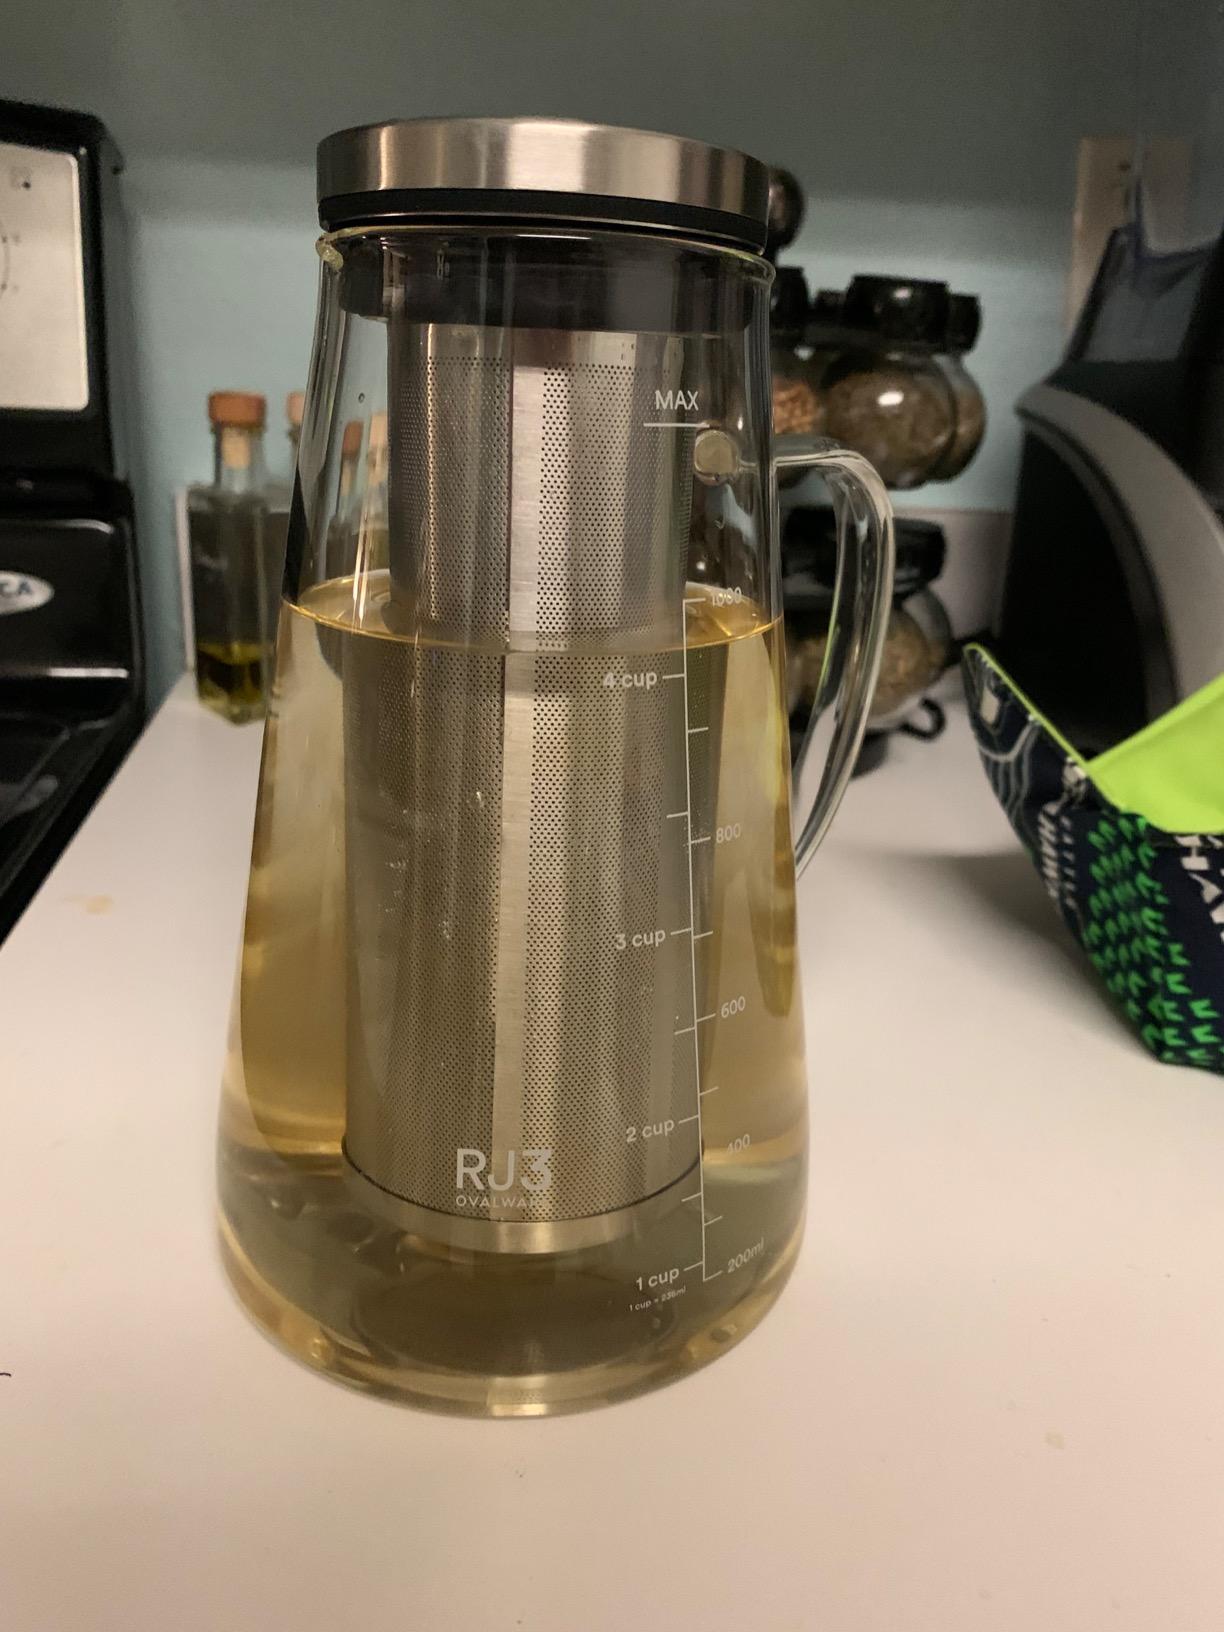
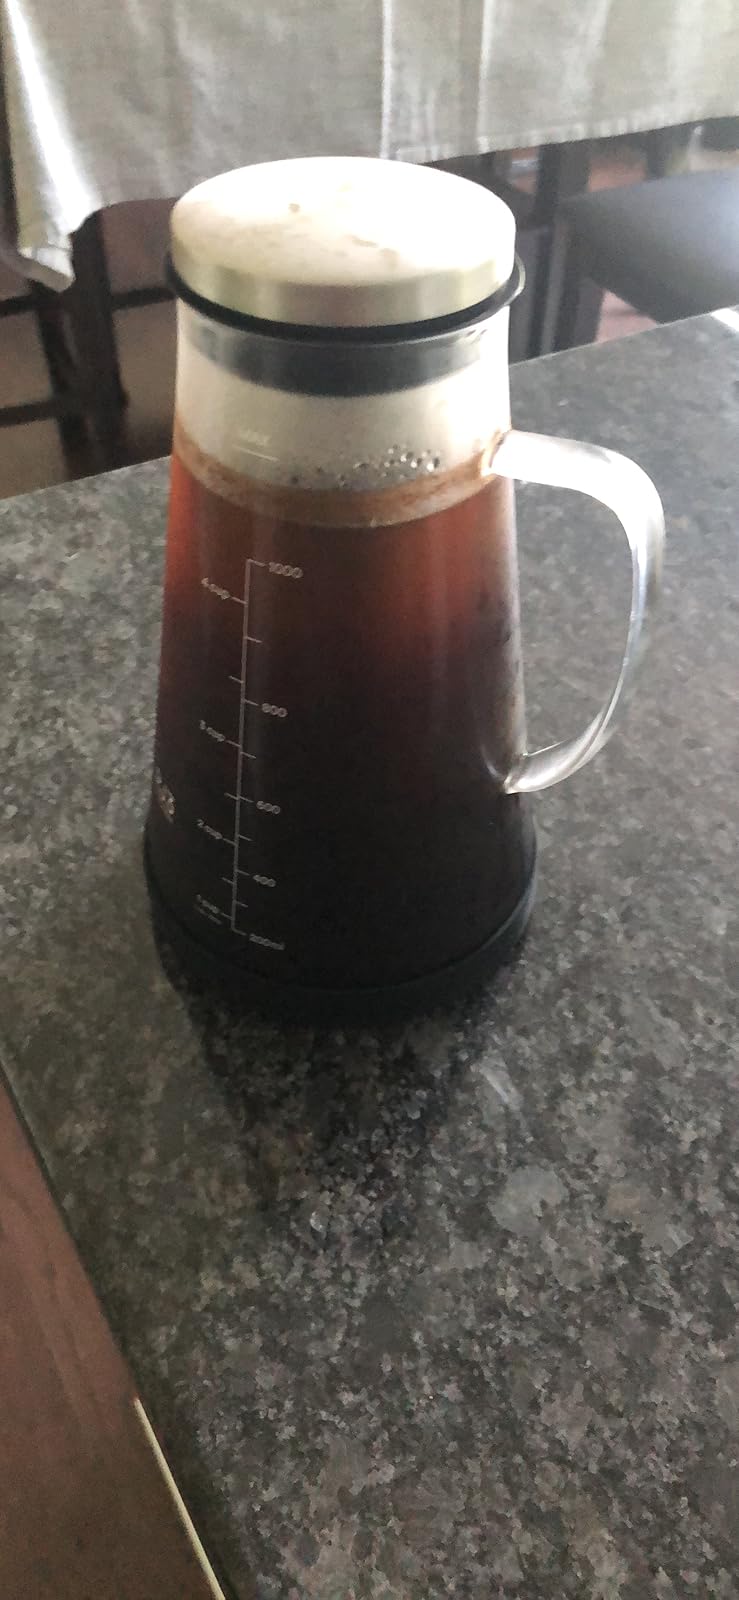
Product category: items_tea
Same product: yes